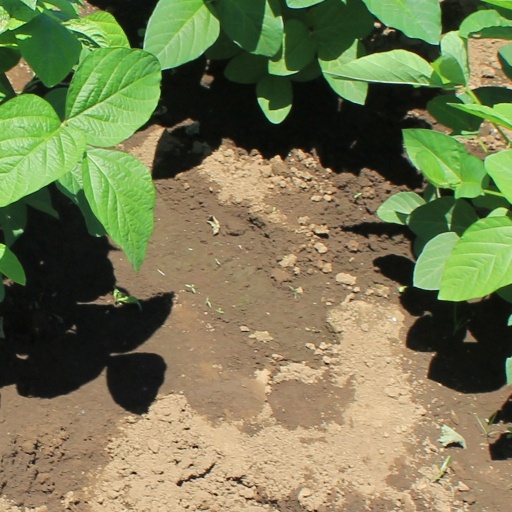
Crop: soybean